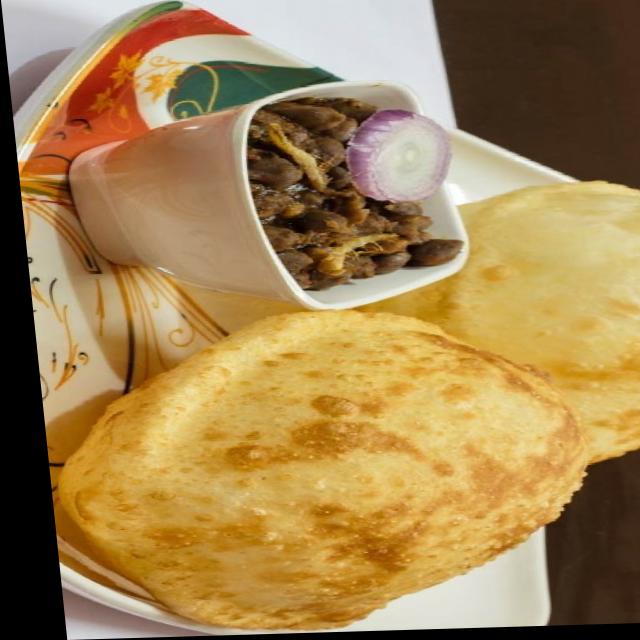
Dish: chole_bhature